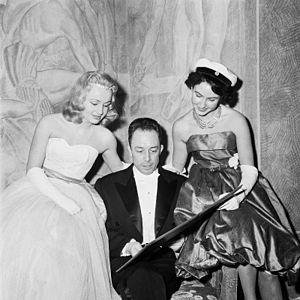
Cette page concerne l'année 1957 du calendrier grégorien.